Grand Bazaar, Istanbul

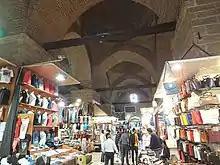
The domed interior of the Sandal Bedesten

The Iç Bedesten has a rectangular plan (43.30 m x 29.50 m). Two rows of stone piers, four in each row, sustain three rows of bays, five in each row. Each bay is surmounted by a brick dome with blind drum. In the inner and in the outer walls have been built 44 cellars, vaulted rooms without external openings. The sunlight in Bedesten comes from rectangular windows placed right under the roof: they can be accessed through a wooden ambulatory. Due to the scarce illumination, the edifice was kept open only some hours each day, and was devoted to the trade of luxury goods, above all textiles. Moreover, the Bedesten's Mahzen were also used as safes. The building can be accessed through four gates: